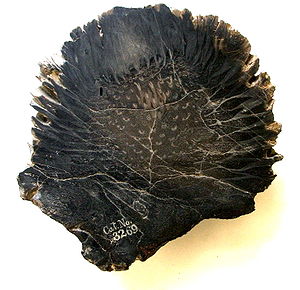
Planternes evolution / Udviklingen af blomster
Blomstringen hos Bennettitales ligner påfaldene ægte blomster.
Planternes evolution har bevæget sig gennem stadigt højere niveau'er af kompleksitet fra de tidligste alger via mosser, ulvefodsplanter, bregner og nøgenfrøede til de højtudviklede dækfrøede planter af i dag. Mens de primitive planter forsat trives, især i de miljøer, hvor de udviklede sig, har hvert nyt organisationsnveau i de fleste tilfælde været mere "succesrigt" end de foregående. Desuden antyder de fleste analyser af plantearternes kladistiske forhold, at hvert af de "mere komplekse" niveau'er opstod i den mest komplekse gruppe blandt forgængerne.